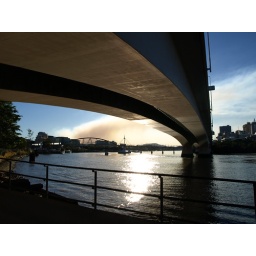
The base platforms only have two points of contact to the bridge itself, and they're only 1meter by 1meter.